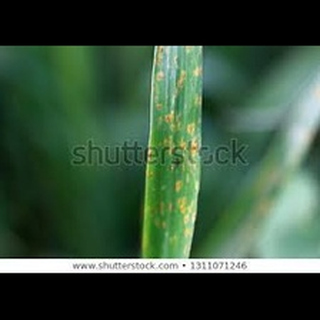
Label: wheat_leaf_blight